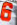
Number: 6